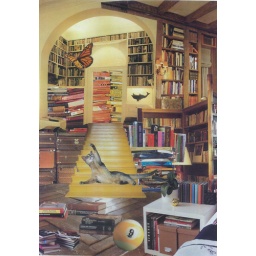
cat & butterfly in library